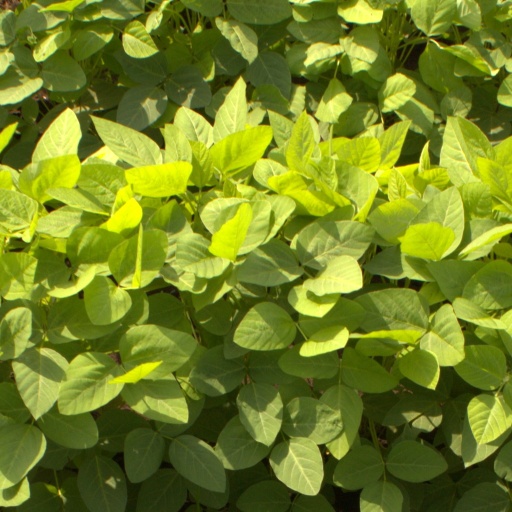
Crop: soybean